Answer in natural language. How many Doorways are visible in the scene? Choose between the following options: 2, 0, 4, 2 or 3
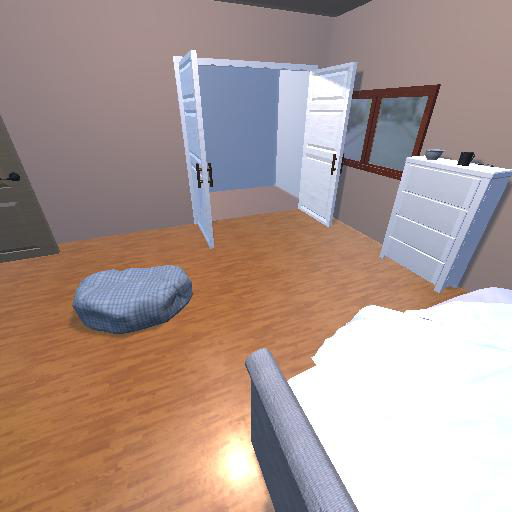
<answer>2</answer>